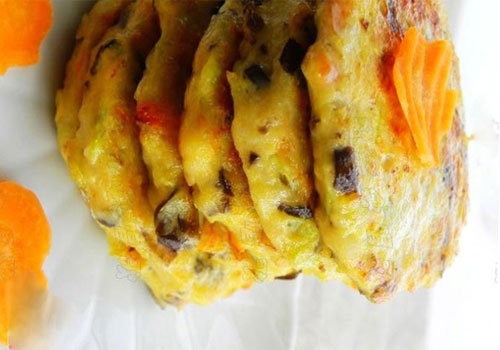
Label: trash